List of Basketball Africa League single-game scoring leaders

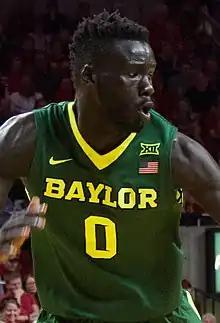
Jo Lual-Acuil holds the current record with 42 points in a game on 27 April 2024

This is a listing of the Basketball Africa League (BAL) players who have scored the most points in a single game. The current record is hold by Jo Lual-Acuil who scored 42 points on 27 April 2024.